Will Redmond

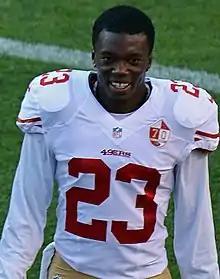
Redmond in 2016

Redmond was drafted by the San Francisco 49ers in the third round, 68th overall in the 2016 NFL draft.